Wakefield Rattan Company

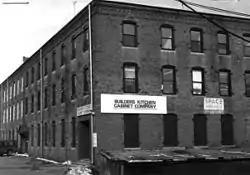
Now-demolished Wakefield Rattan Company buildings,

The Wakefield Rattan Company was the world's leading manufacturer of rattan furniture and objects in the second half of the 19th century. Founded by Cyrus Wakefield in 1851 in South Reading, Massachusetts (now Wakefield), it perfected machinery for working with rattan, developing looms for weaving chair seats and mats. Its products also included wicker furniture and baby carriages. The company also successfully found uses for previously wasted portions of the plant, using shavings to create baling fabric and floor coverings. Its products were available throughout the United States.